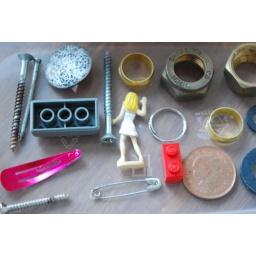
some of what was in the kitchen drawer